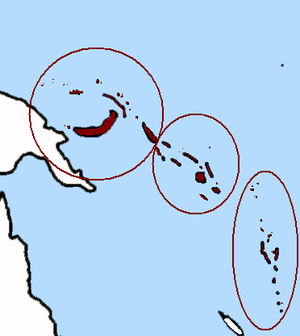
Carte du hotspot de biodiversité de la Mélanesie orientale
La Mélanésie orientale est un ensemble biogéographique défini comme point chaud de biodiversité par Conservation International.